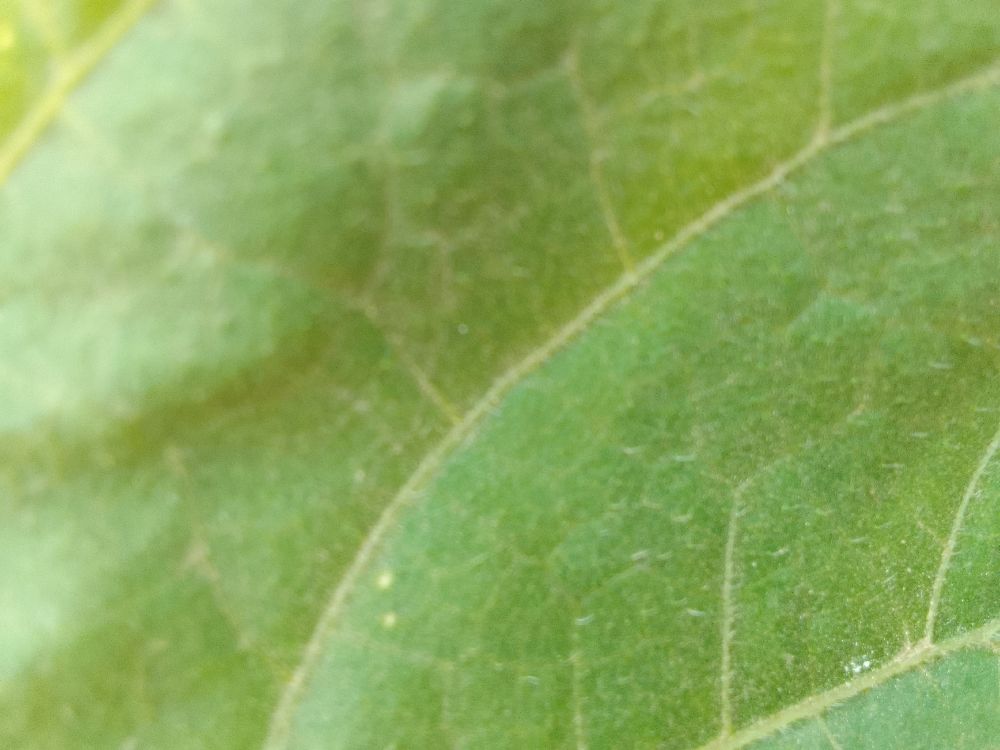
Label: healthy